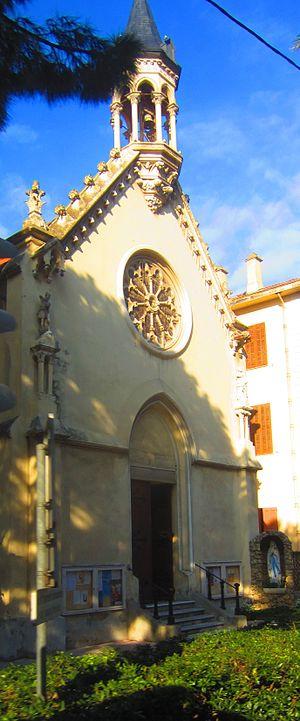
Vallauris est une commune française située dans le département des Alpes-Maritimes, en région Provence-Alpes-Côte d'Azur. Vallauris fait partie de la technopole de Sophia Antipolis et fait partie intégrante de la communauté d'agglomération de Sophia Antipolis.